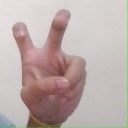
अक्षर: ई